Erymanthian boar

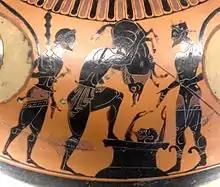
Heracles, Eurystheus and the Erymanthian boar. Side A from an Ancient Greek black-figured amphora, painted by the Antimenes painter, ca. 525 BC, from Etruria. Louvre Museum, Paris.

In Greek mythology, the Erymanthian boar (Greek: ὁ Ἐρυμάνθιος κάπρος; Latin: "aper Erymanthius") was a mythical creature that took the form of a "shaggy and wild" "tameless" "boar" "of vast weight" "and foaming jaws". It was a Tegeaean, Maenalusian or Erymanthian boar that lived in the "glens of Lampeia" beside the "vast marsh of Erymanthus". It would sally from the "thick-wooded", "cypress-bearing" "heights of Erymanthus" to "harry the groves of Arcady" and "abuse the land of Psophis".